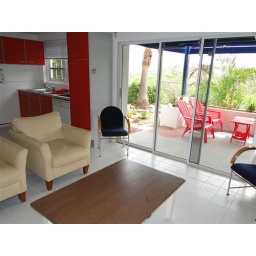
The living room of the ground floor appartment of the holiday villa Bista di awa in Curacao